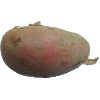
Label: red_potato